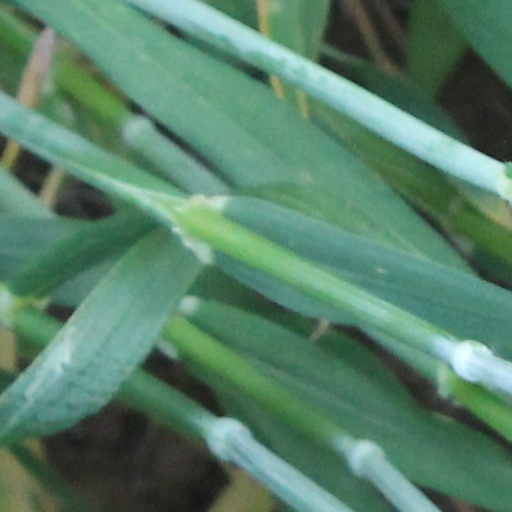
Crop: wheat